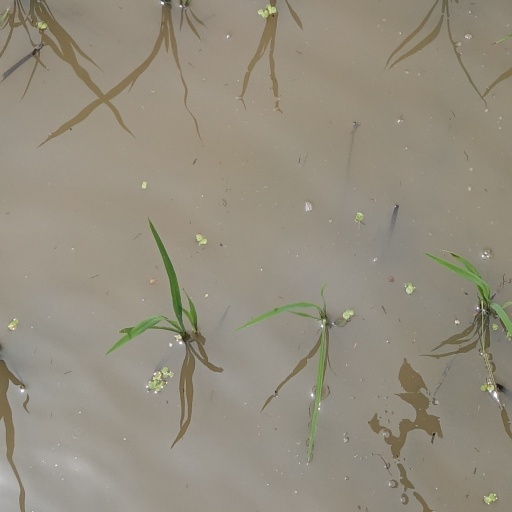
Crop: rice